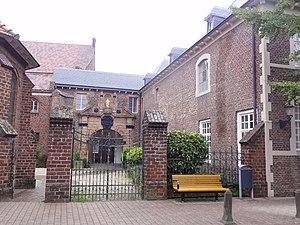
Le couvent des Carmes de Boxmeer est un monument protégé situé à Boxmeer aux Pays-Bas, ville située à trente kilomètres de Nimègue dans la province du Brabant-Septentrional. Ce couvent, bâti de 1653 à 1709, abrite des carmes, fils de l'ordre des Carmes déchaux.